Lance Davids

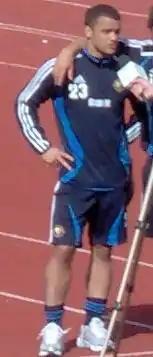
Davids with Djurgården in 2007

Lance Davids (born 11 April 1985) is a South African former professional footballer who played as a midfielder.